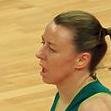
Age: 36